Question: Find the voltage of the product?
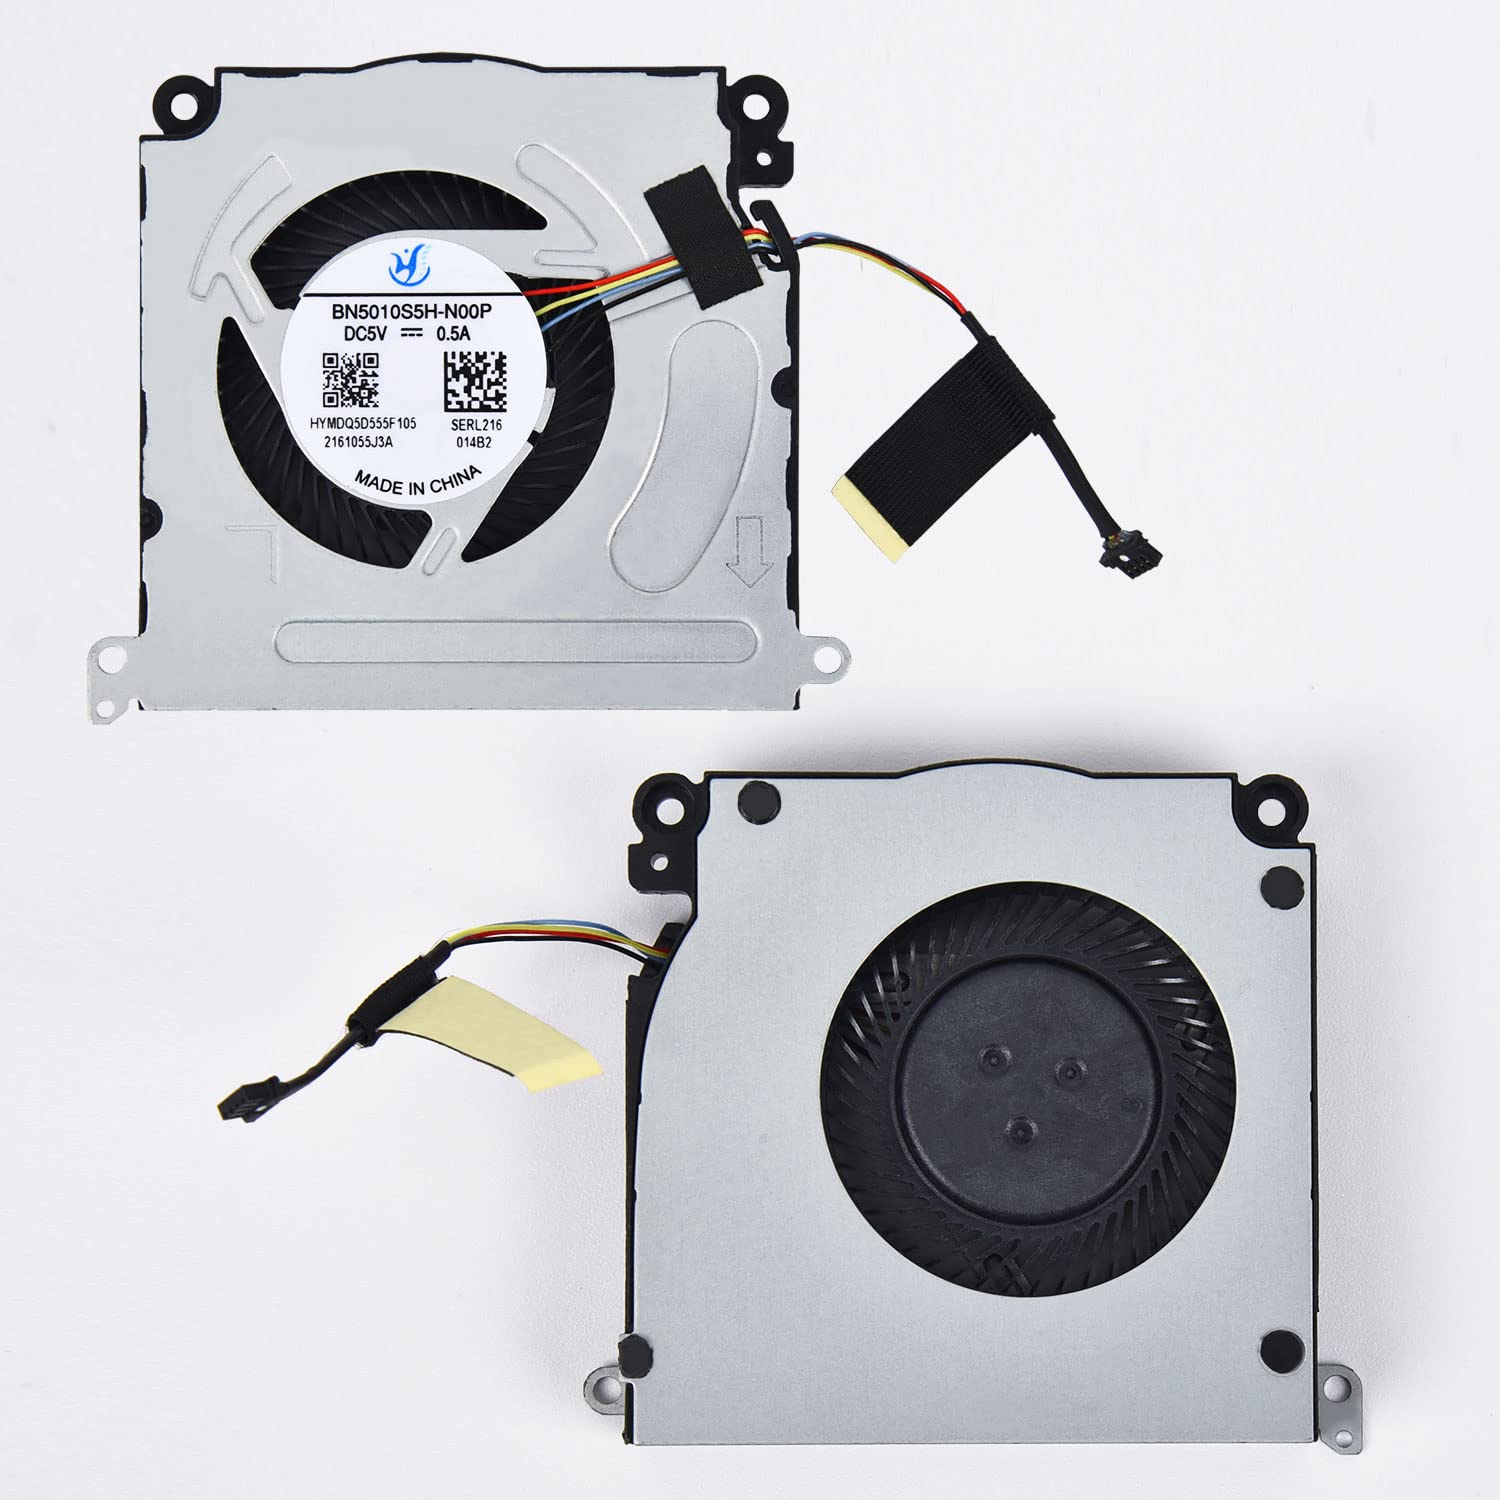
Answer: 5.0 volt